Virology (journal)

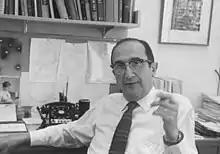
Salvador Luria, one of "Virology"s founders

Hirst served as editor-in-chief for 21 years until 1975, and his influence on the journal was enormous. When he retired, his co-editors wrote that "he has defined the journal's objectives and established its style." Hirst has had only three successors: Wolfgang Joklik served for 18 years (1975–1994) and was succeeded by Robert A. Lamb (1994–2012). Michael Emerman (Fred Hutchinson Cancer Research Center, Seattle, USA), took over in January 2013 until January 2019 when he was replaced by Richard Kuhn of Purdue University . Of Hirst's co-founders, Luria, the well-known phage researcher, remained a co-editor for 18 years; Black was the plant virus editor until 1965. Another well-known co-editor was Arnold J. Levine (1975–1984), who left "Virology" to become editor-in-chief of the "Journal of Virology".